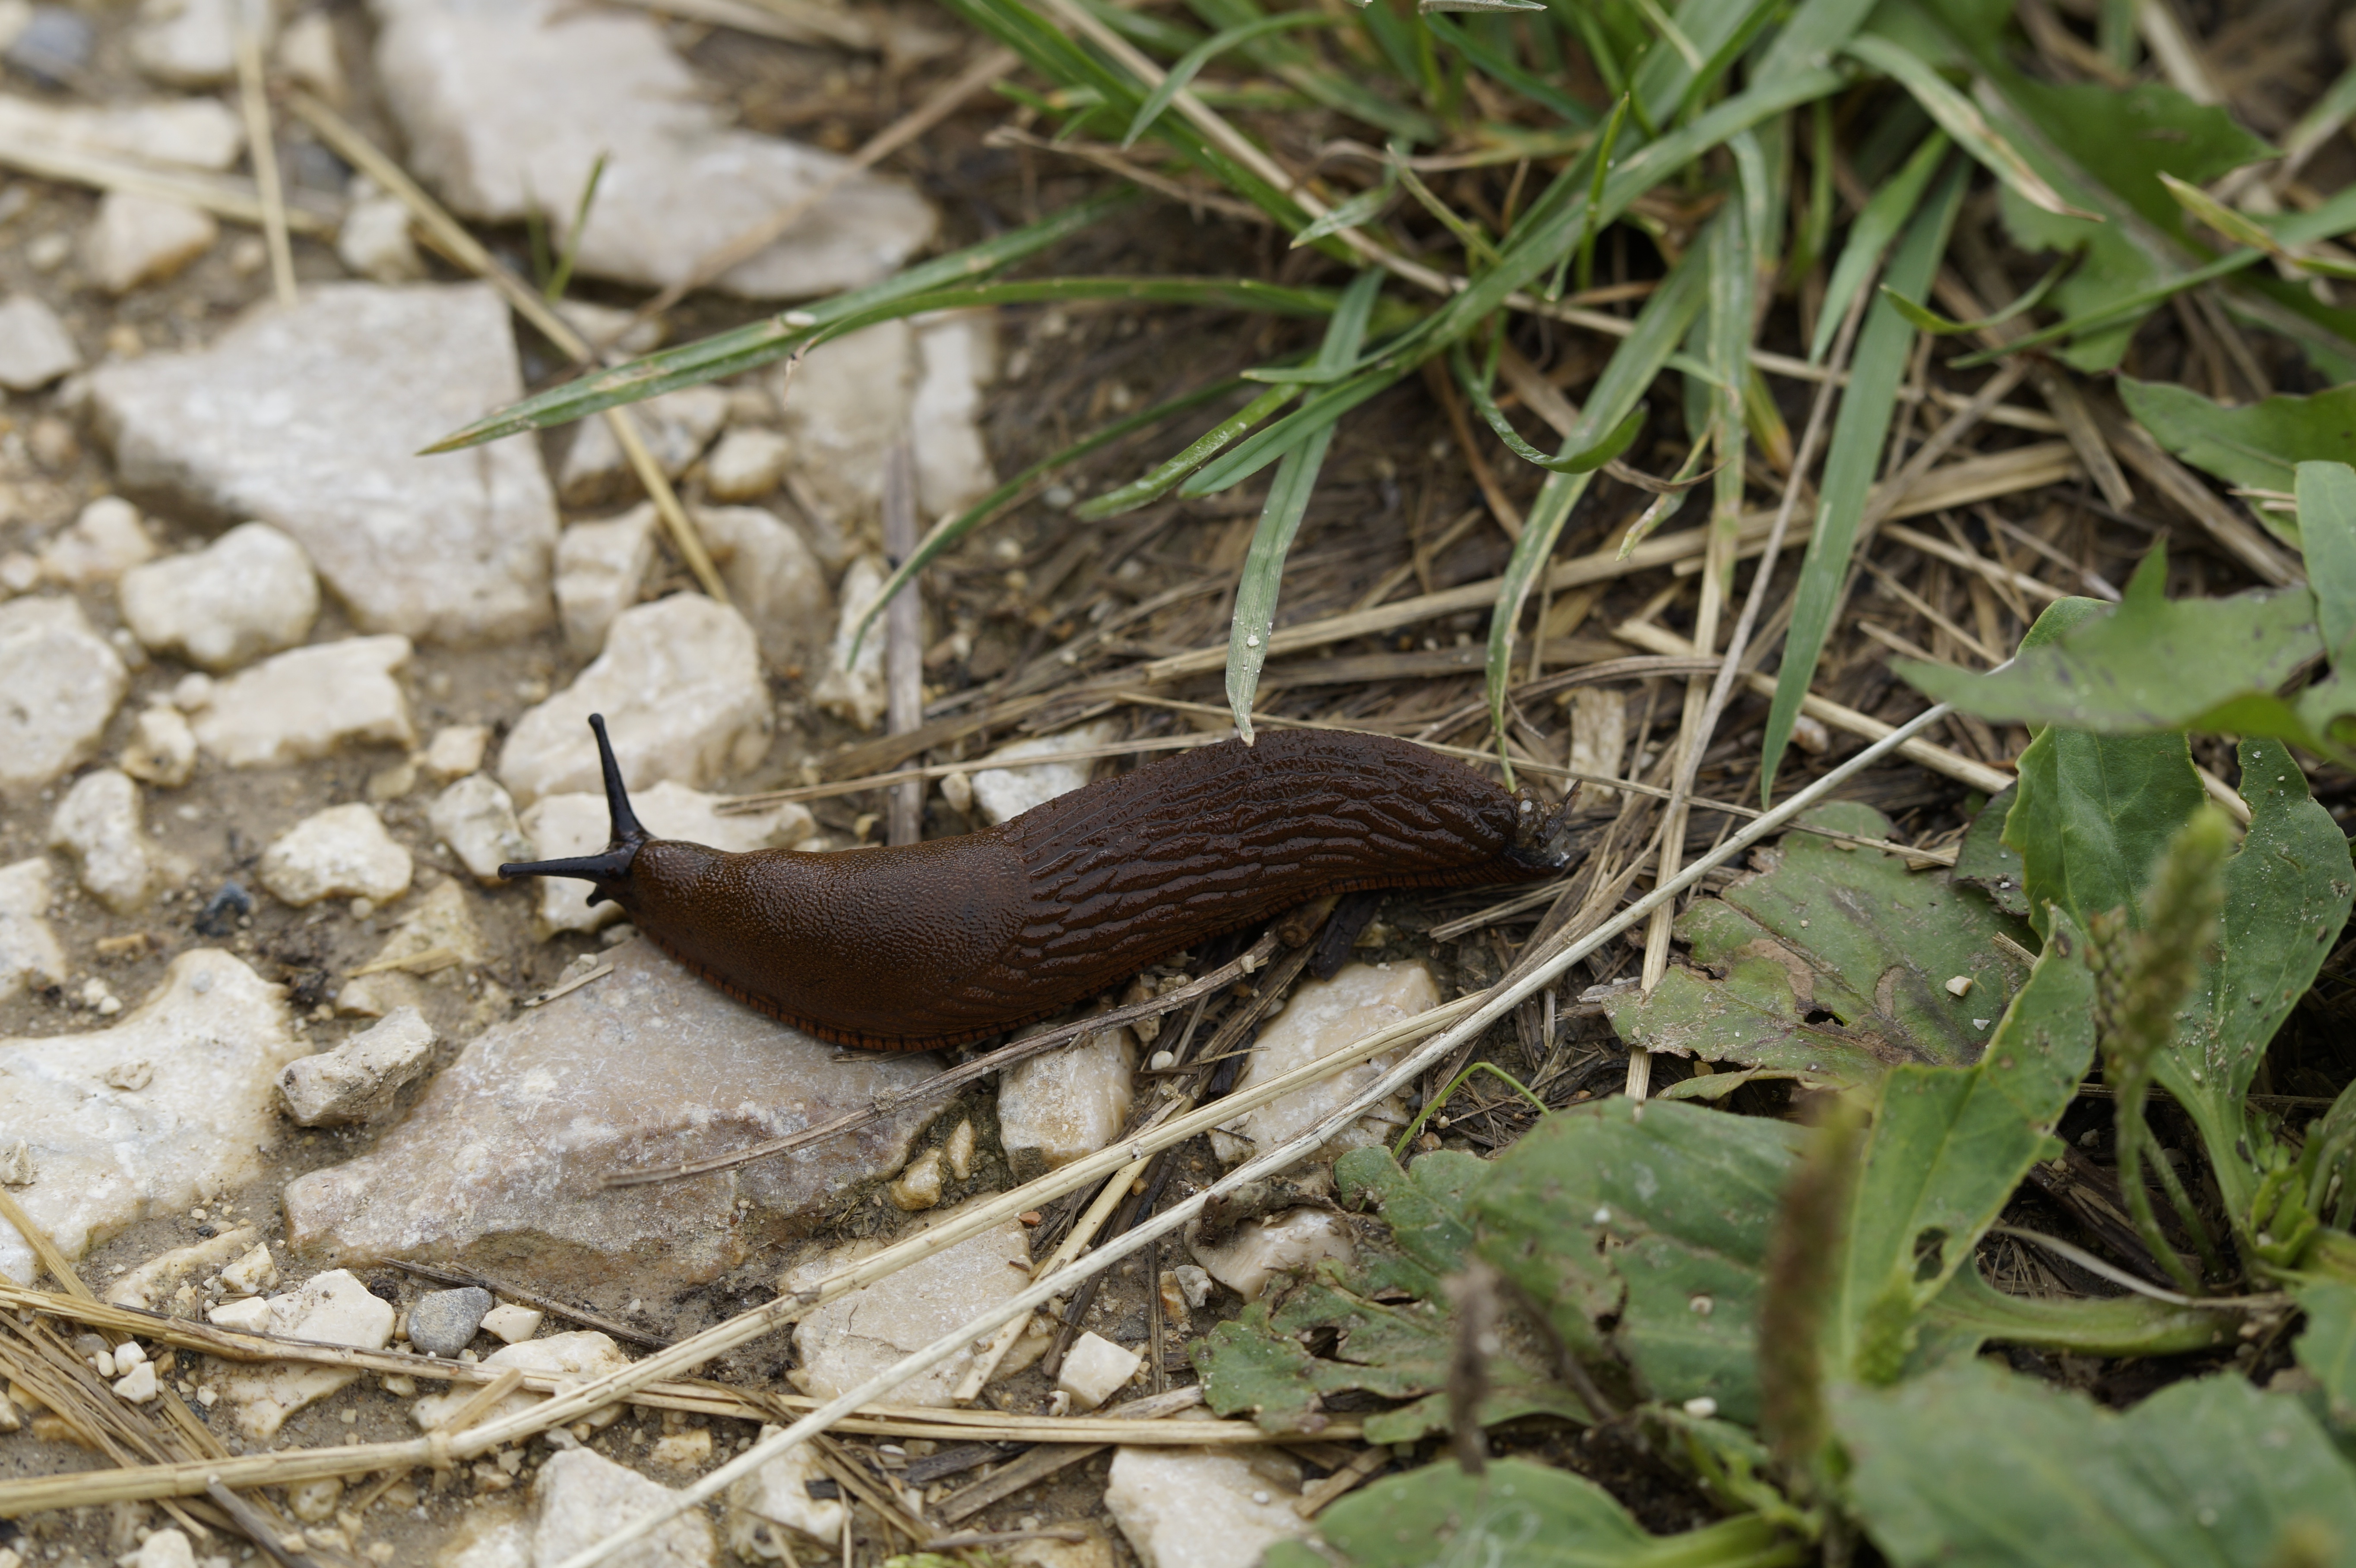
meadow, wildlife, brown, fauna, invertebrate, mollusk, crawl, snail, away, slug, slowly, snails and slugs